Young Justice

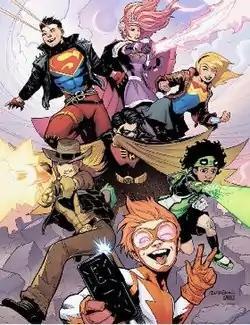
Textless cover of "Young Justice" (vol. 3) #1 (January 2019). Art by Patrick Gleason.

Young Justice is a fictional DC Comics superhero team consisting of teenaged heroes. The team was formed in 1998 when DC's usual teen hero group, the Teen Titans, had become adults and changed their name to the Titans. Like the original "Teen Titans", "Young Justice" was centered on three previously established teen heroes: Superboy (Conner Kent), Robin, and Impulse, but grew to encompass most teenaged heroes in the DC Universe.